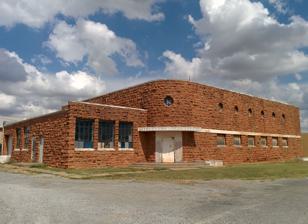
Building: Pocasset Gymnasium
Country: United States of America
Year built: 1940
United States historic place Pocasset Gymnasium U.S. National Register of Historic Places Location in Oklahoma Show map of Oklahoma Location in United States Show map of the United States Location Adams St. & 6th St., Pocasset, Oklahoma Coordinates 35°11′31″N 97°57′18″W / 35.191969°N 97.955082°W / 35.191969; -97.955082 Area less than one acre Built 1940 Built by Works Progress Administration Architect Walter T. Vahlberg Architectural style WPA standardized style NRHP reference No. 96001489 Added to NRHP December 13, 1996 The Pocasset Gymnasium , in Pocasset, Oklahoma , was built as a Works Progress Administration project in 1940. It was listed on the National Register of Historic Places in 1996. It is a 110 by 66 feet (34 m × 20 m) building designed by architect Walter T. Vahlberg .  It, along with renovations to school buildings in Pocasset, was to be funded by a WPA grant of 17,720 dollars and Pocasset School Board funds of 10,990 dollars, under a voter-approved bond. It is located at the intersection of Adams St. and 6th St. in Pocasset. This is about .125 miles (0.201 km) to the west off of Main St. ( U.S. Highway 81 ), about .5 miles (0.80 km) south of the junction of U.S. 81 with Dutton Rd. References